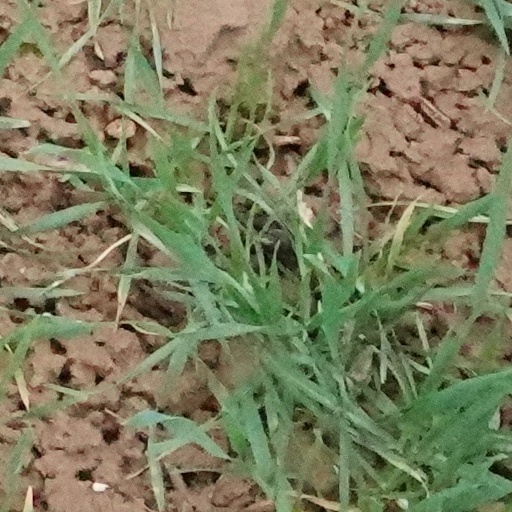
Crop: wheat